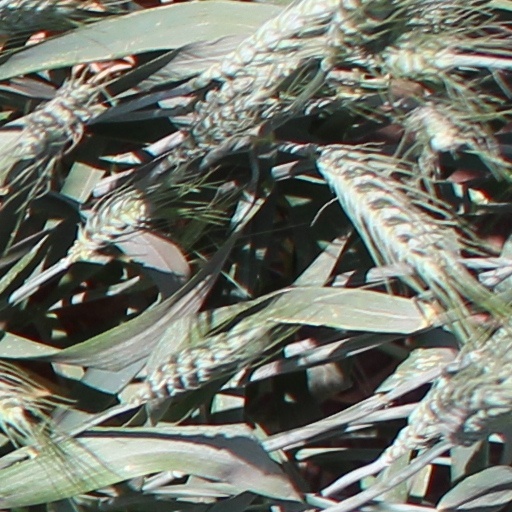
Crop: wheat